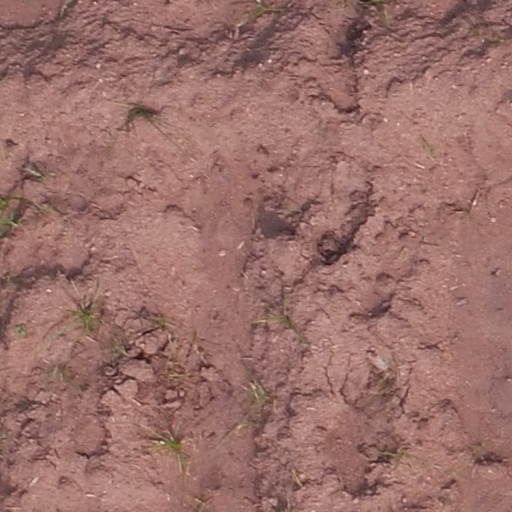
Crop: maize; corn